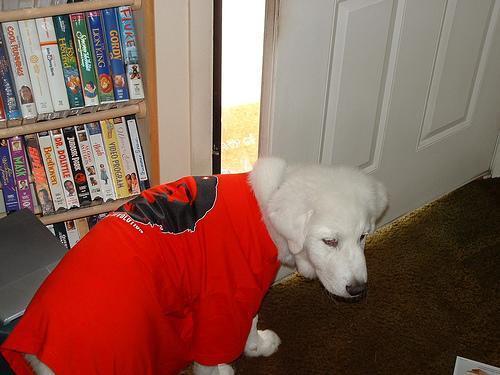
Great_Pyrenees